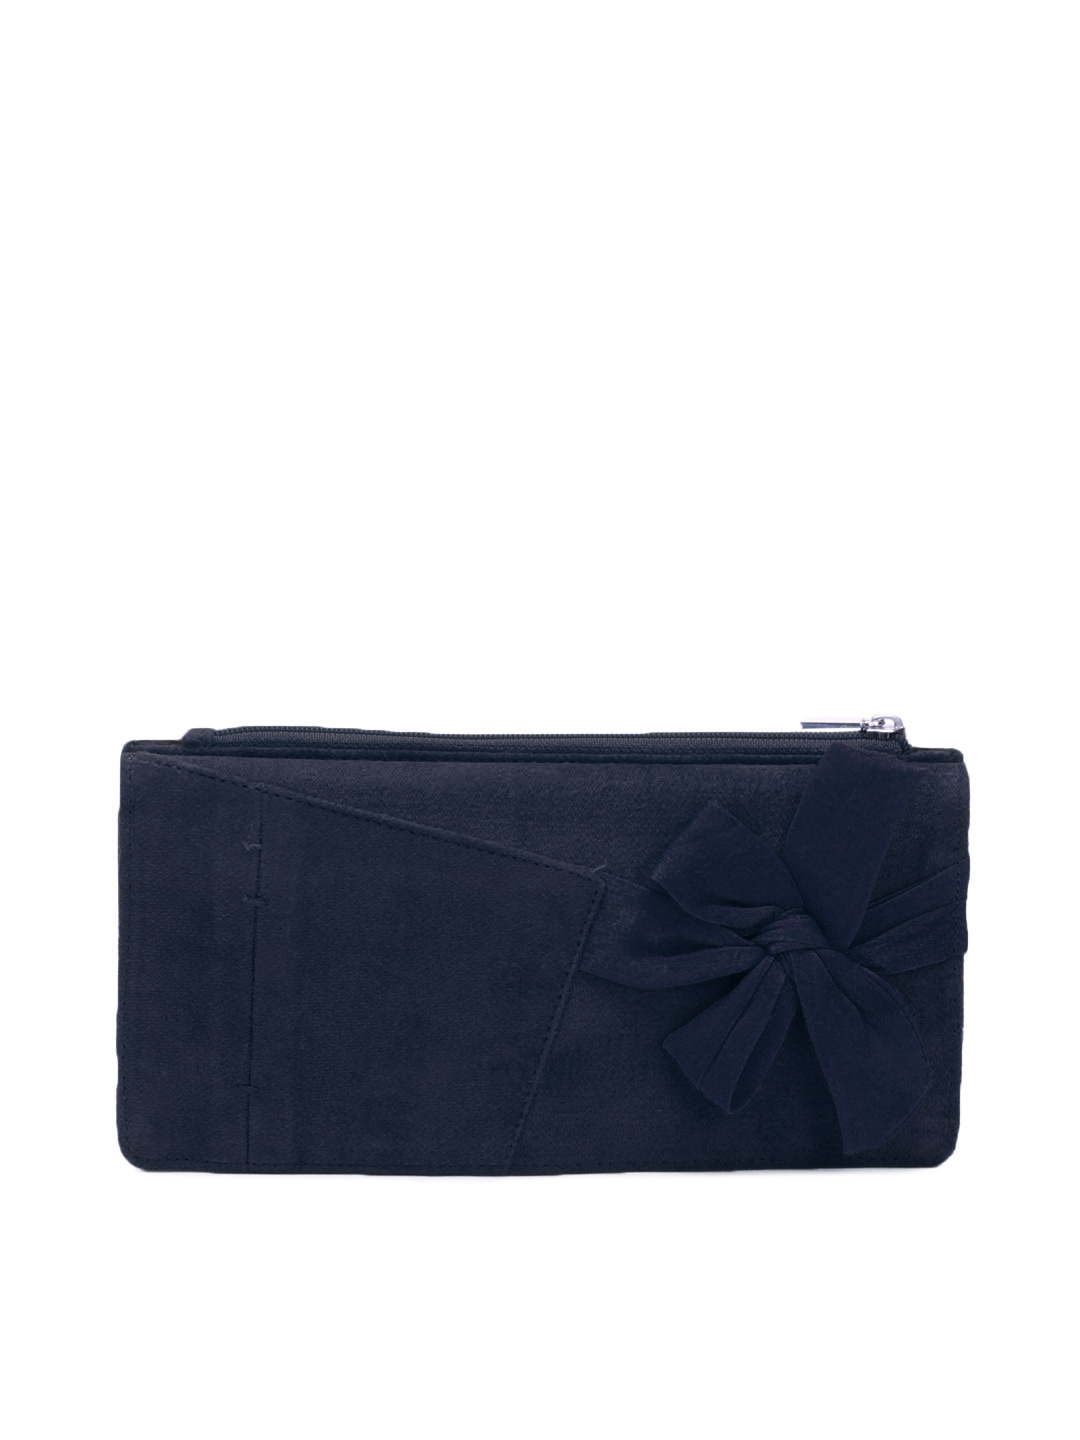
Baggit Women Navy Blue Wallet
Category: Accessories / Wallets / Wallets
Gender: Women
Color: Navy Blue
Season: Fall 2012
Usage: Casual